Seba Station

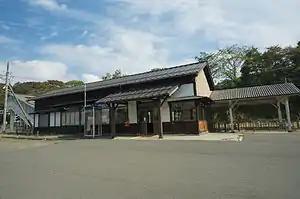
Seba Station, November 2013

is a railway station on the Chūō Main Line, Central Japan Railway Company in the city of Shiojiri, Nagano Prefecture, Japan.